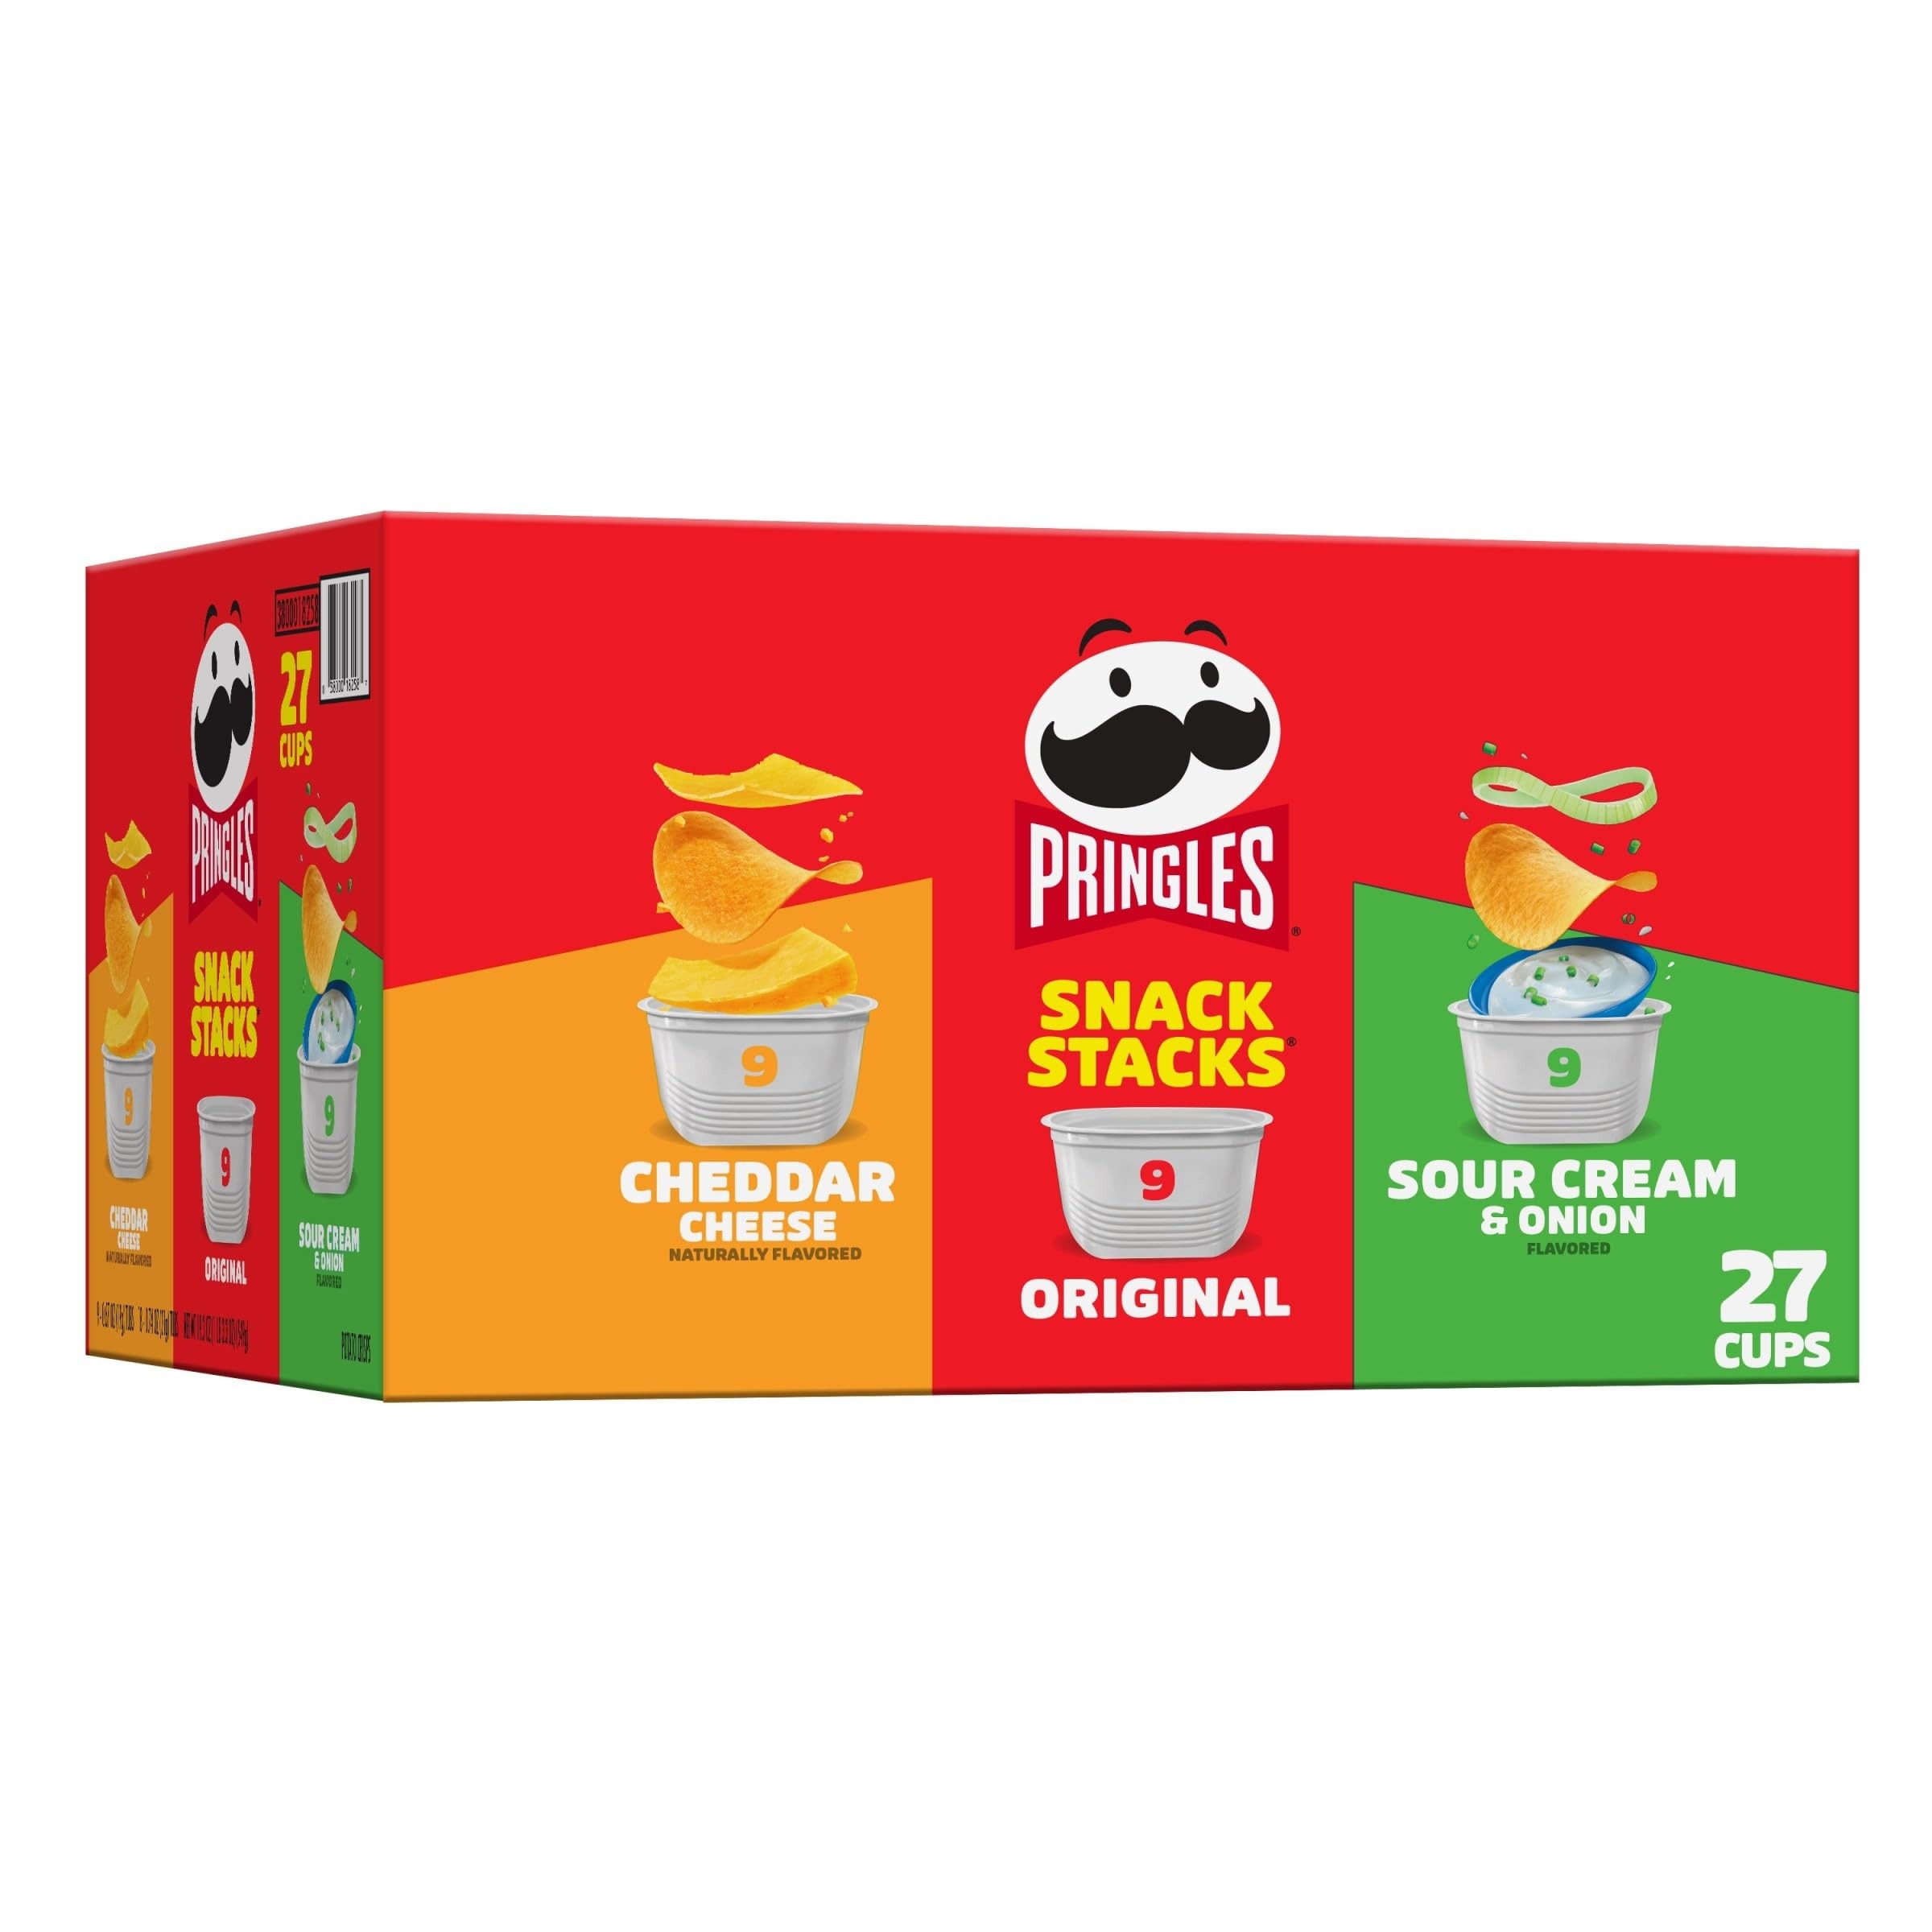
Item Name: Pringles Potato Crisps Chips, On-the-Go Snacks, Snack Stacks, Variety Pack, 19.3oz Box (27 Cups)​​
Bullet Point 1: Pringles Snack Stacks cups in three delicious Pringles flavors; Cheddar Cheese, Original, and Sour Cream and Onion​​
Bullet Point 2: Crank up snacking moments with three flavors of stackable potato crisps chips, seasoned with craveable flavors from edge to edge​​
Bullet Point 3: Always tasty, never greasy snacks; Kosher Dairy; Contains milk and wheat ingredients​
Bullet Point 4: Single-portion cups pack perfectly into school lunch boxes, backpacks, or tote bags; Easy and portable anytime snack​
Bullet Point 5: Includes one, 19.3oz box containing nine cups each of Sour Cream and Onion, Original, and Cheddar Cheese Pringles potato crisps
Value: 19.3
Unit: Ounce

Price: 13.98